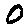
Label: 0